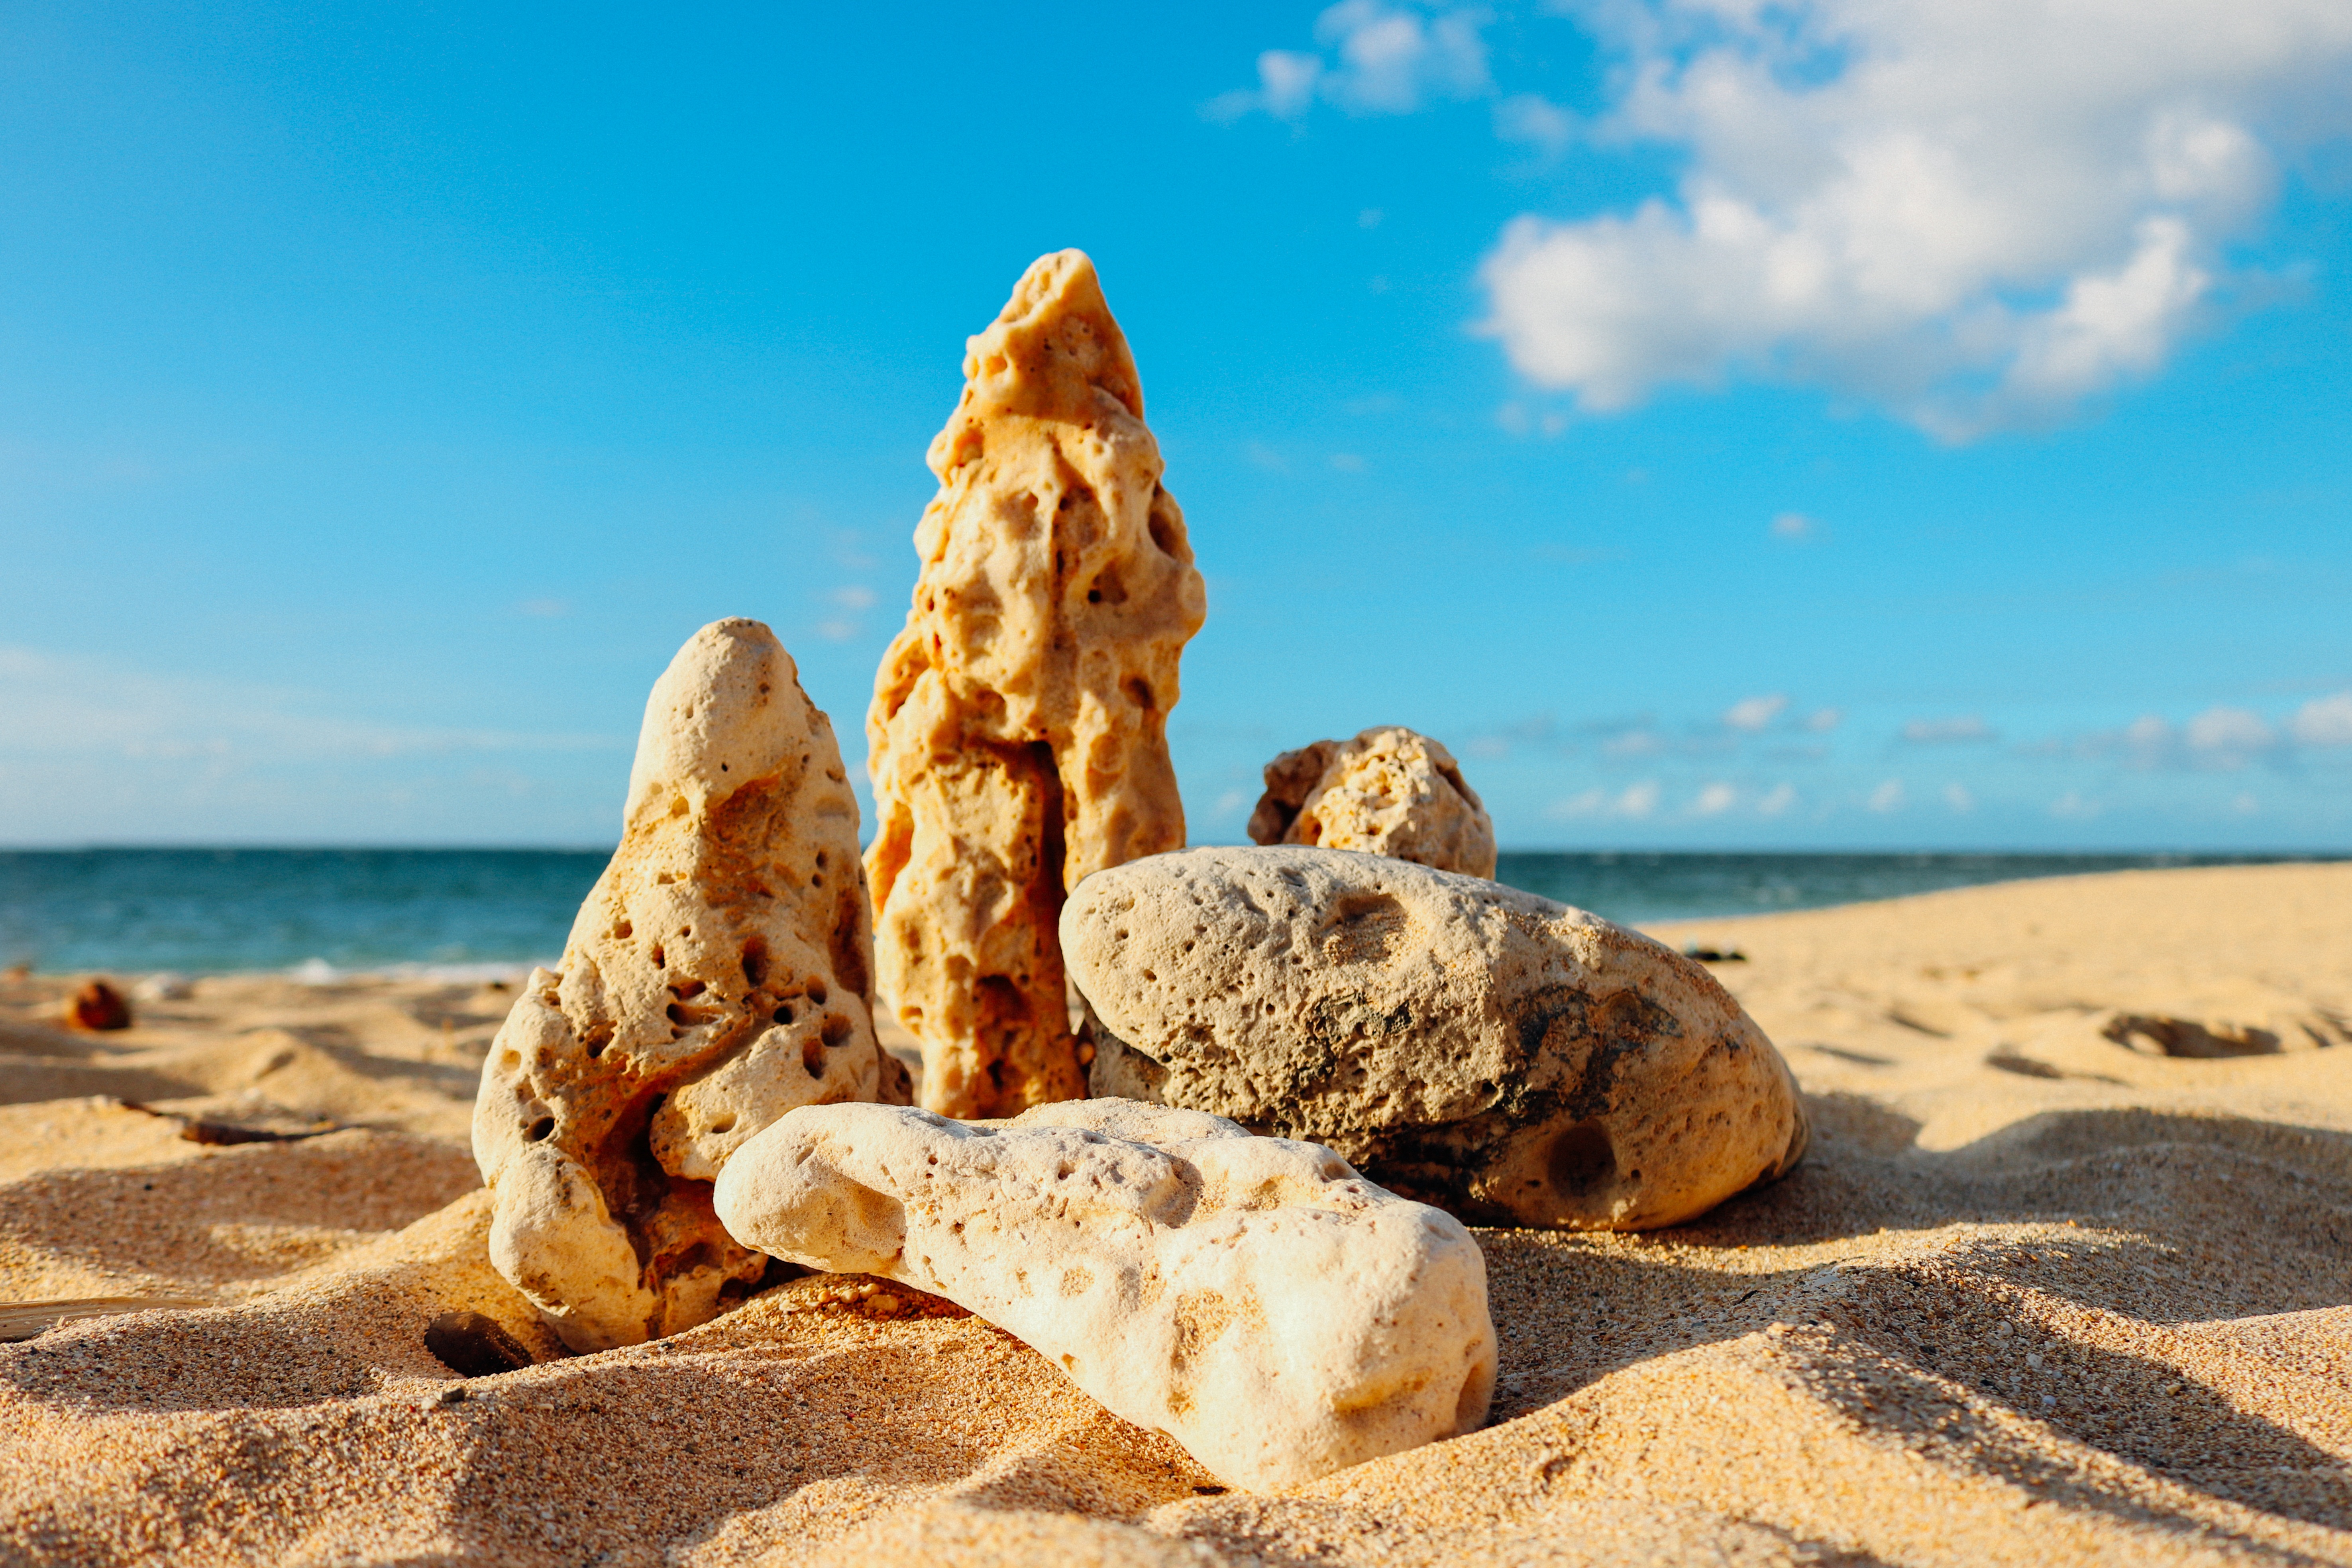
beach, sea, coast, water, nature, sand, rock, ocean, sky, wood, desert, shore, stone, summer, formation, blue, hawaii, yellow, material, rocks, maui, beach sand